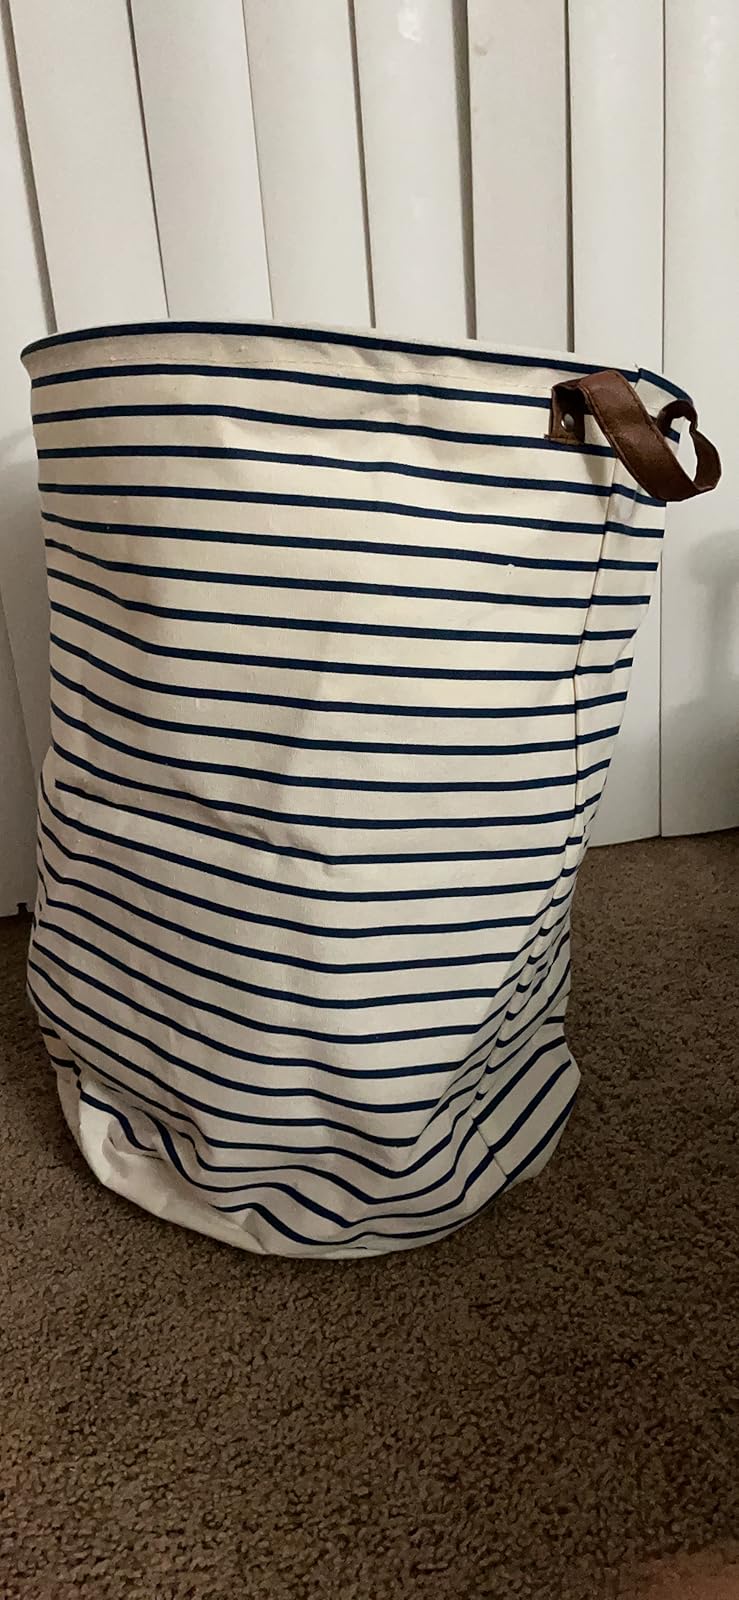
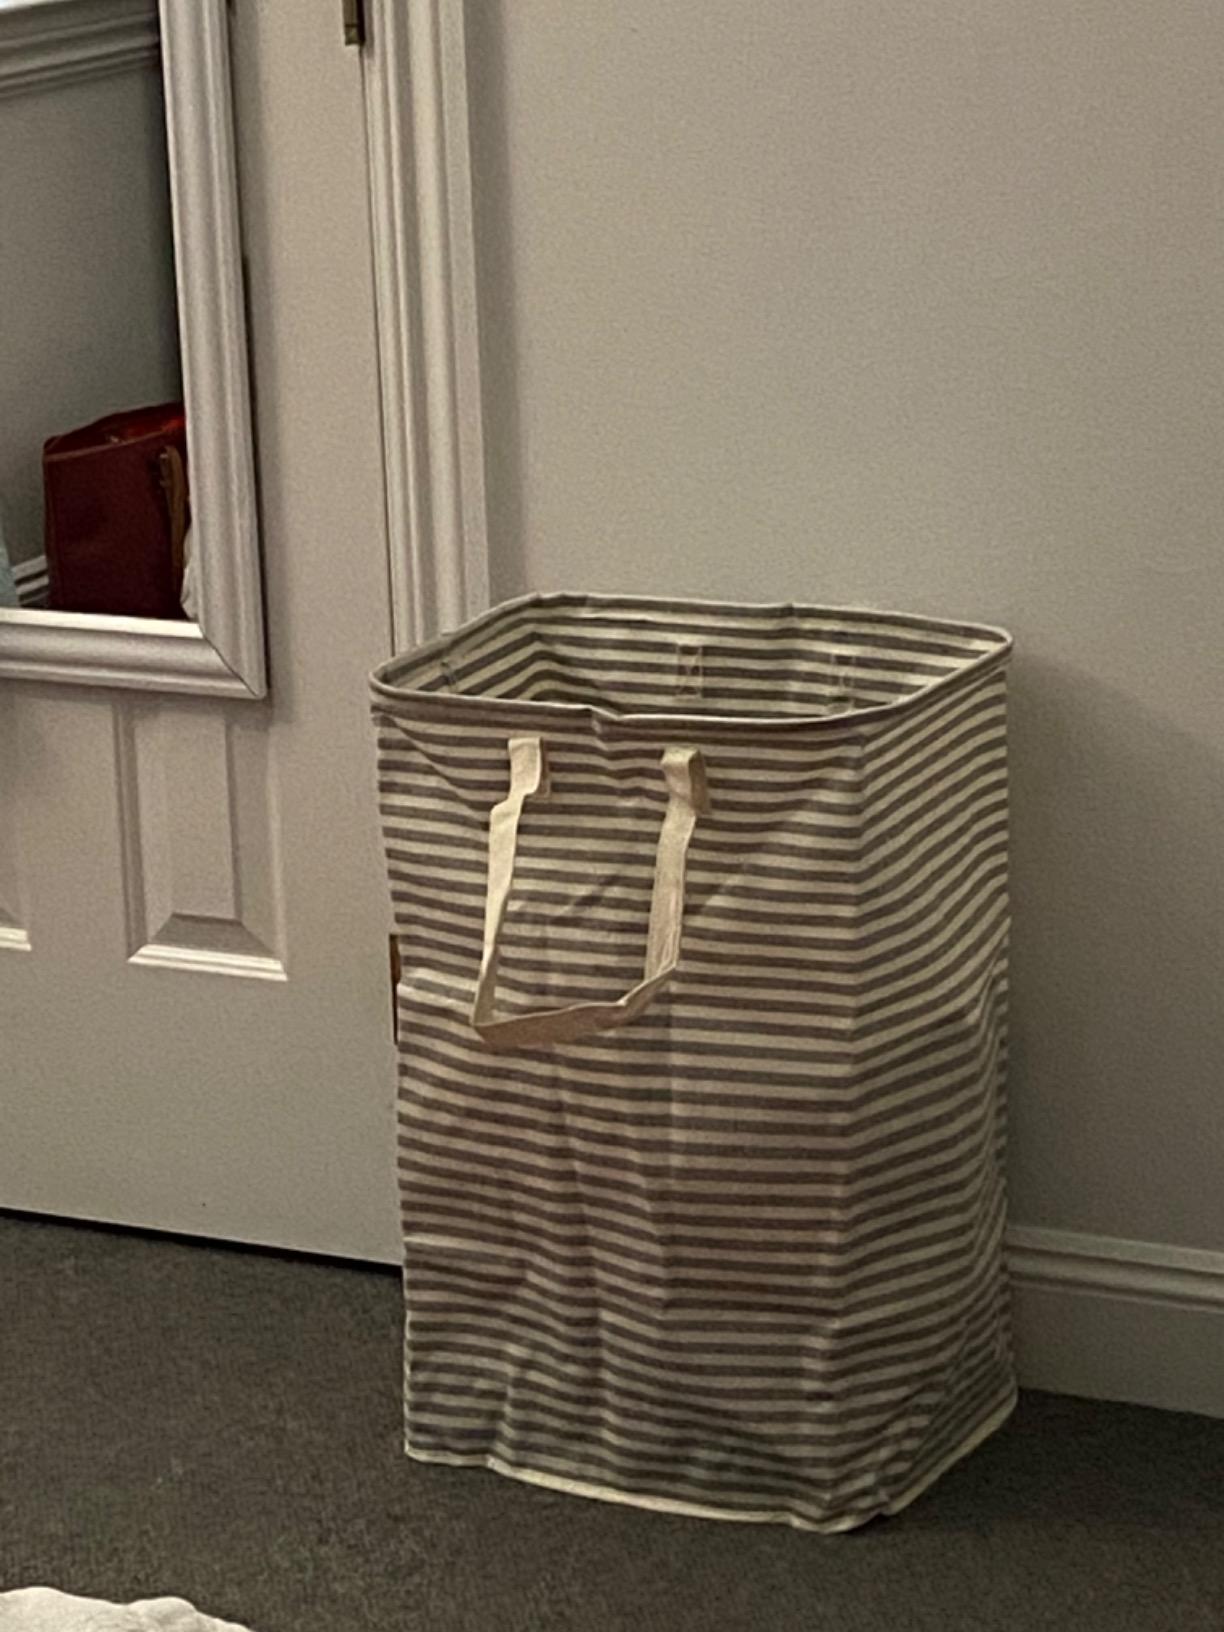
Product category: items_hamper
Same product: no